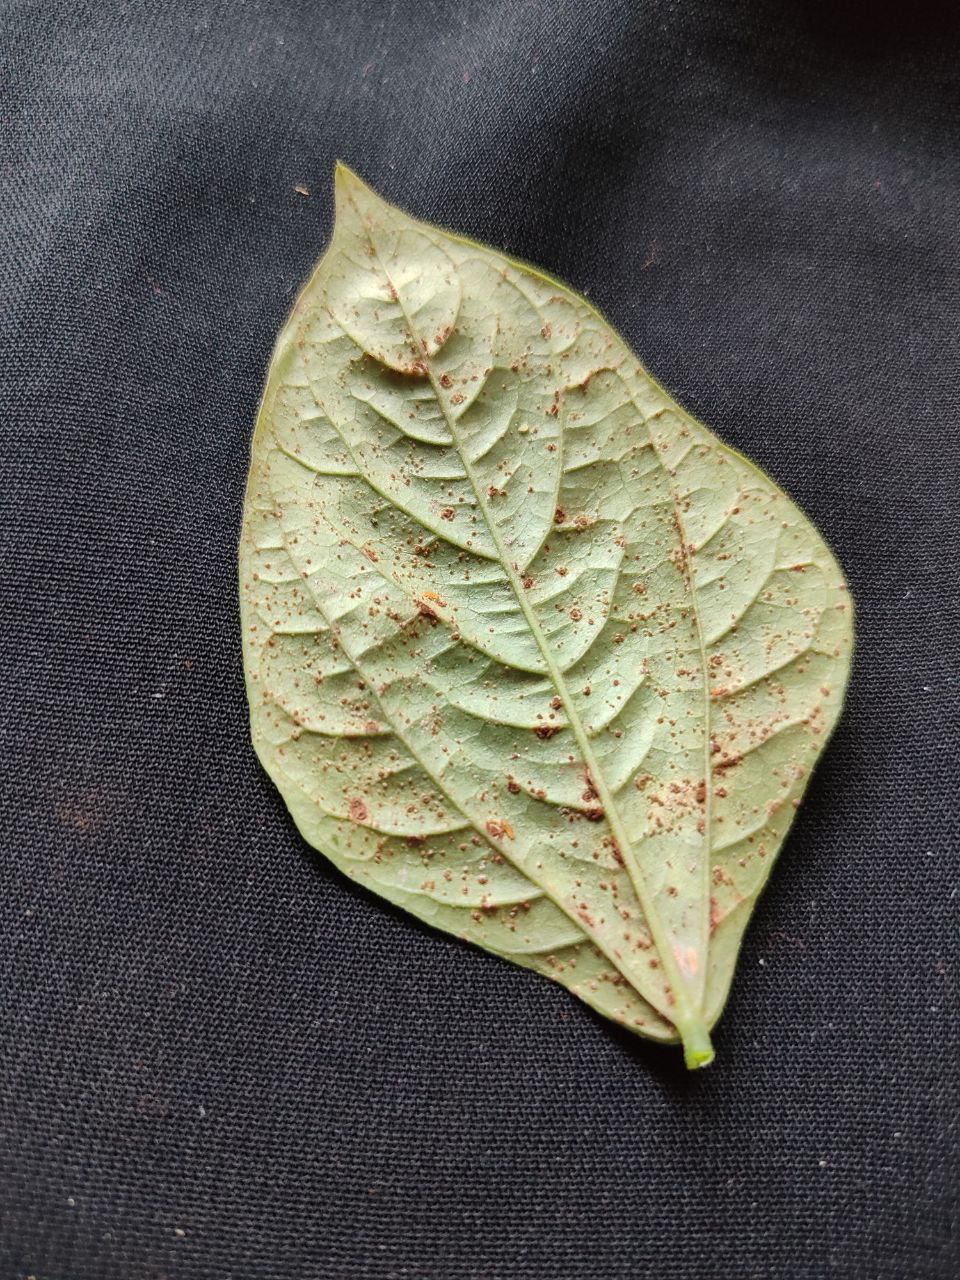
Crop: cowpea
Leaf condition: Septoria leaf spot